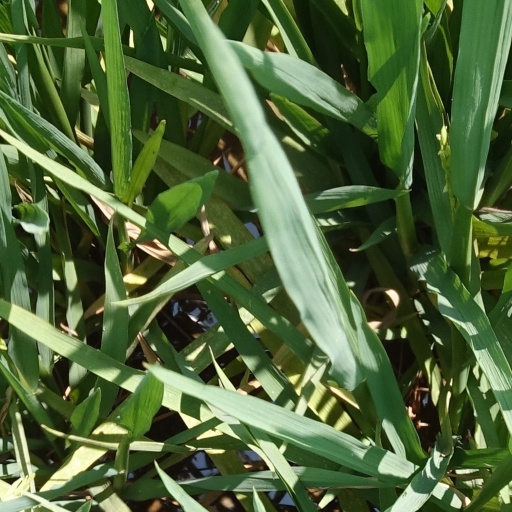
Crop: rice